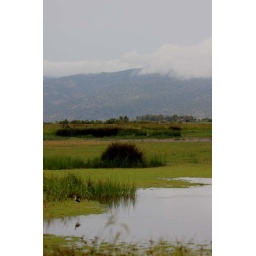
cloud over mountain from saltpans